Keddie murders

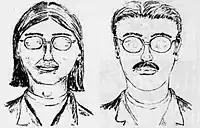
Original composite sketches of two suspects based on testimony from Justin, who claimed to have witnessed the crimes

Justin offered conflicting stories of the evening and stated that he had dreamed details of the murders. In his later account of events, told under hypnosis, he claimed to have seen Sue with two men.